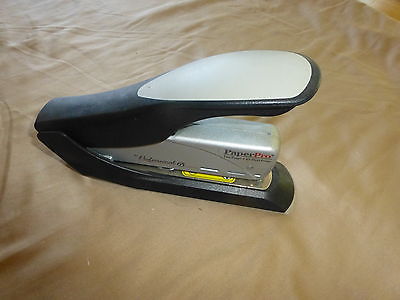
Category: stapler